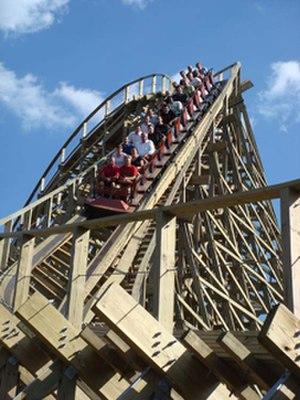
Renegade sont des montagnes russes en bois du parc Valleyfair, situé à Shakopee, dans le Minnesota, aux États-Unis. Elles ont été construites par Great Coasters International et ont ouvert le 12 mai 2007.